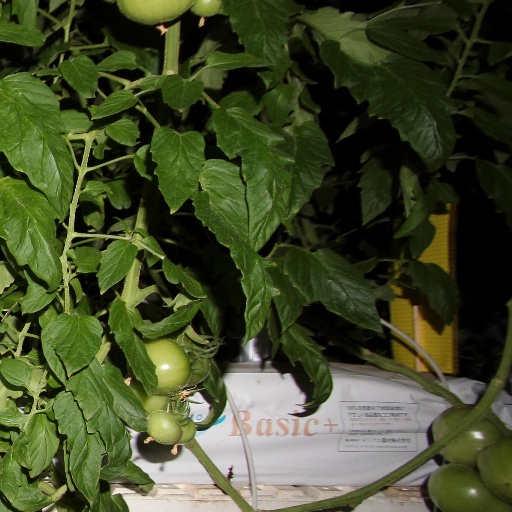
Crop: tomato